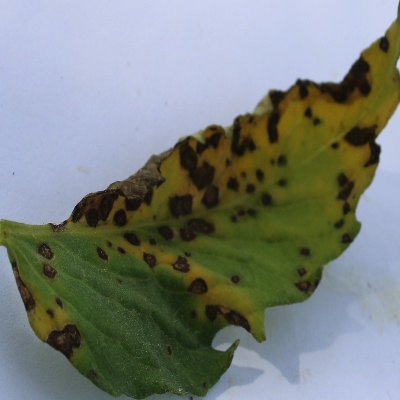
Crop: Tomato
Condition: septoria leaf spot